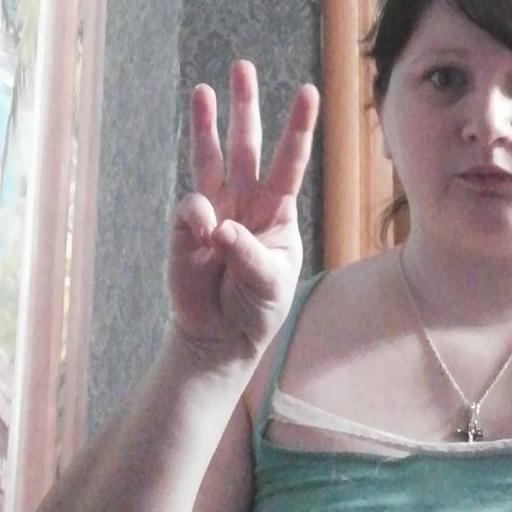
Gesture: three